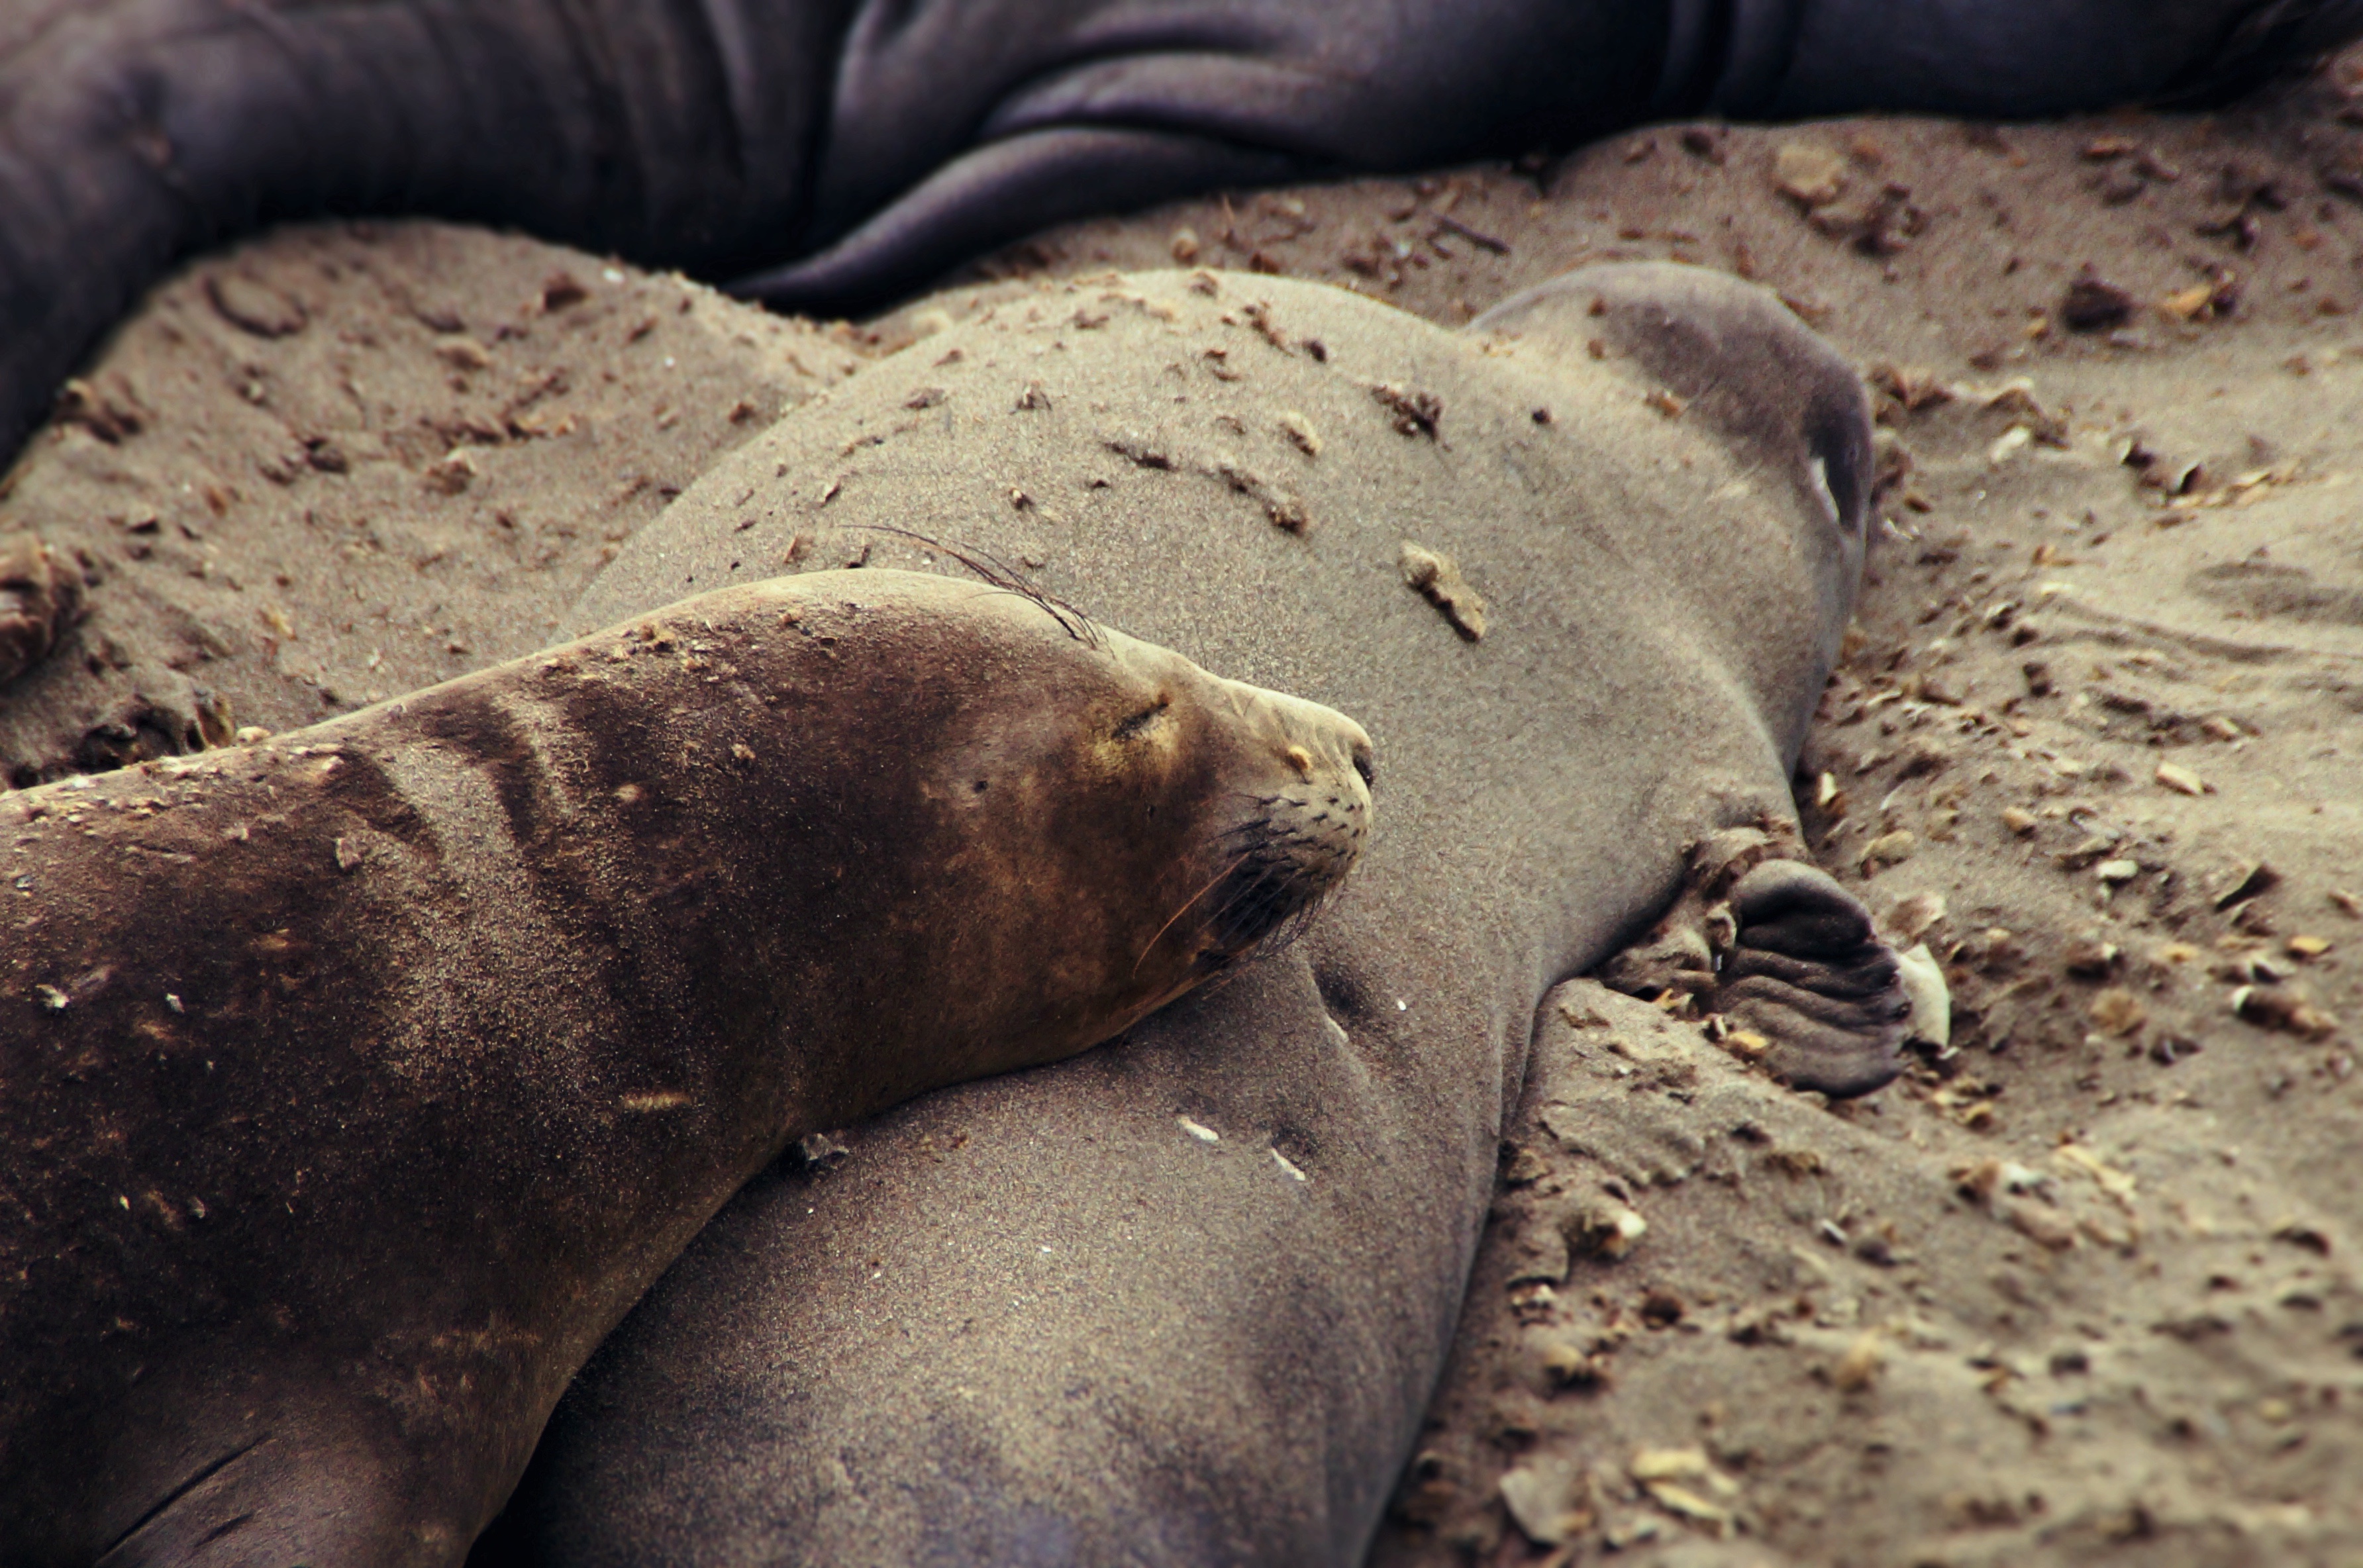
wildlife, zoo, mammal, fauna, seals, vertebrate, marine mammal